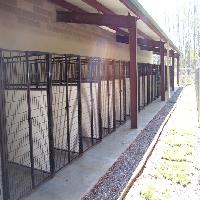
Weather: sun or clear